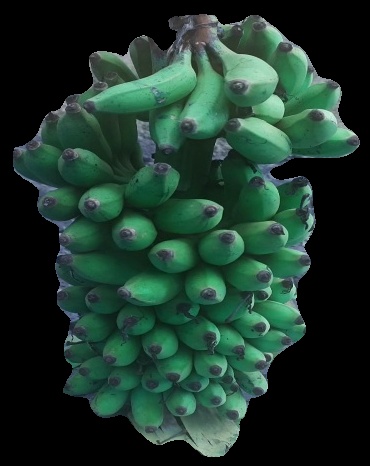
Variety: elakki-bale
Grade: grade2